List of birds of the United States

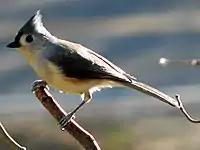
Tufted titmouse

The vireos are a group of small to medium-sized passerine birds mostly restricted to the New World, though a few other species in the family are found in Asia. They are typically greenish in color and resemble wood-warblers apart from their heavier bills.